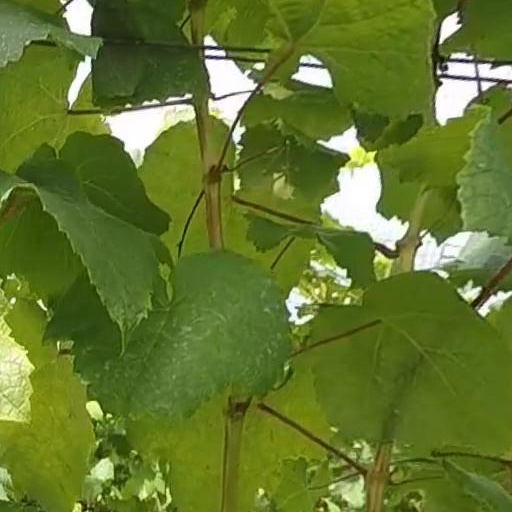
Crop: grape